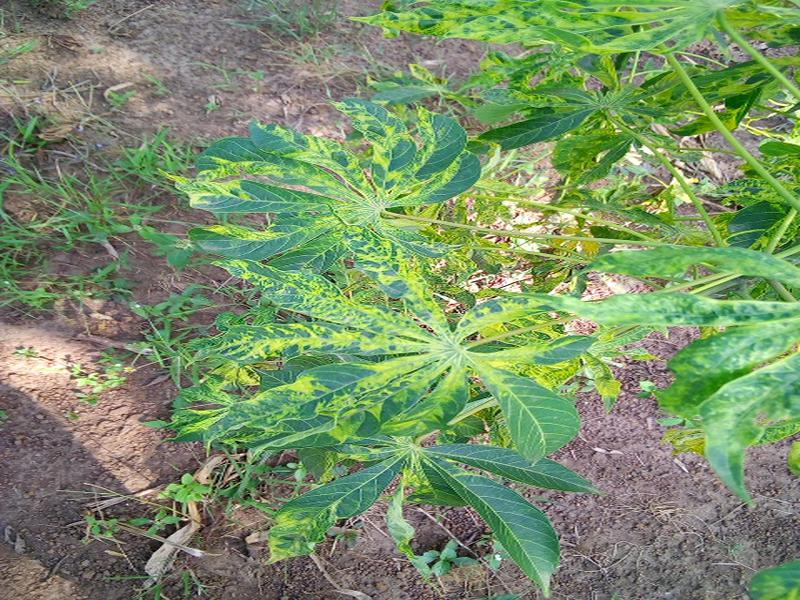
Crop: cassava
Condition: mosaic_disease